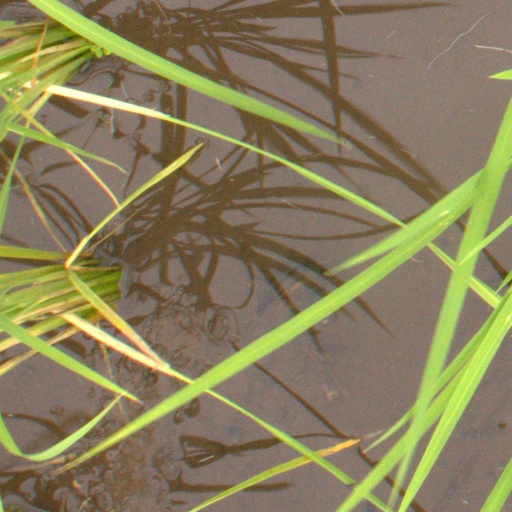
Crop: rice